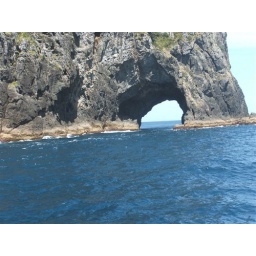
3. The hole in the rock the boat went through.jpg